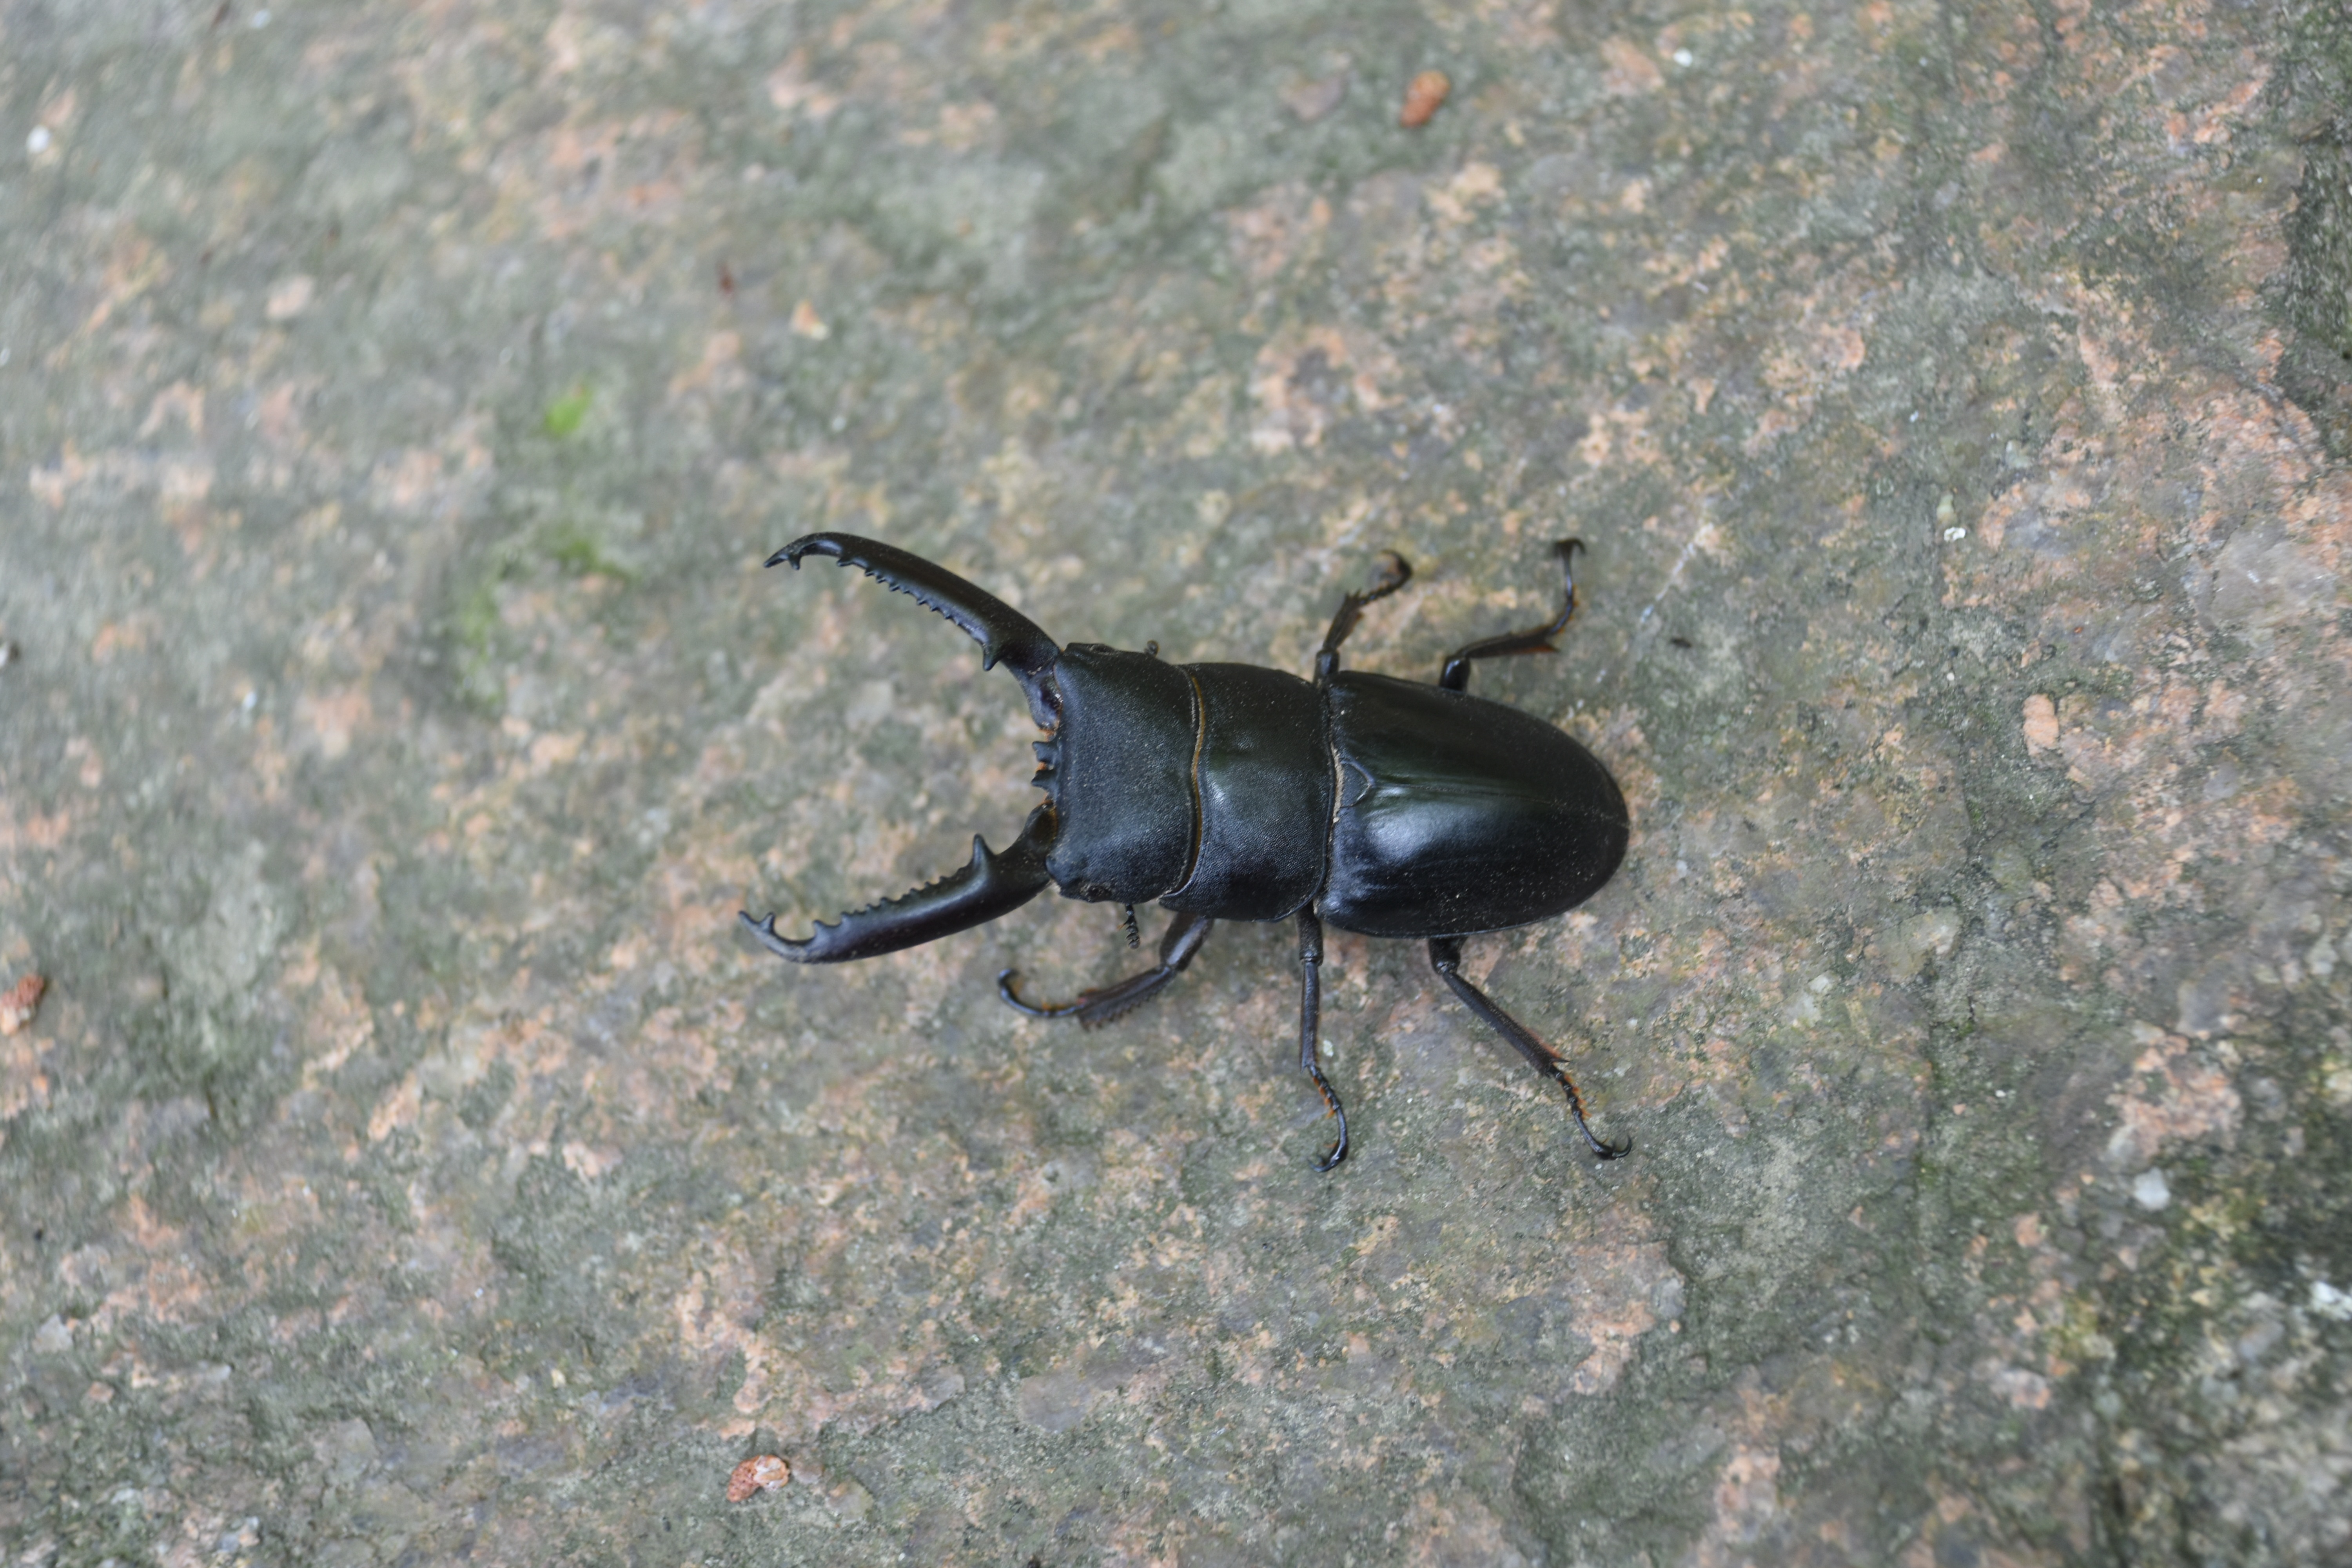
mountain, wildlife, insect, fauna, invertebrate, insects, beetle, weevil, macro photography, arthropod, ground beetle, scarabs, the deer bug, japanese rhinoceros beetle, beulrek